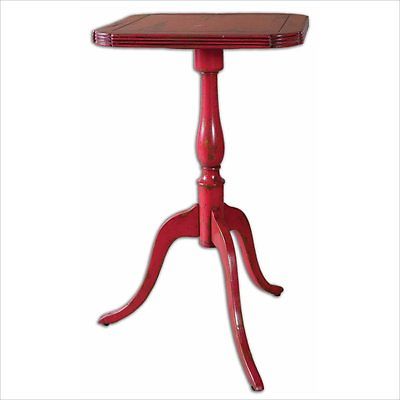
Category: table